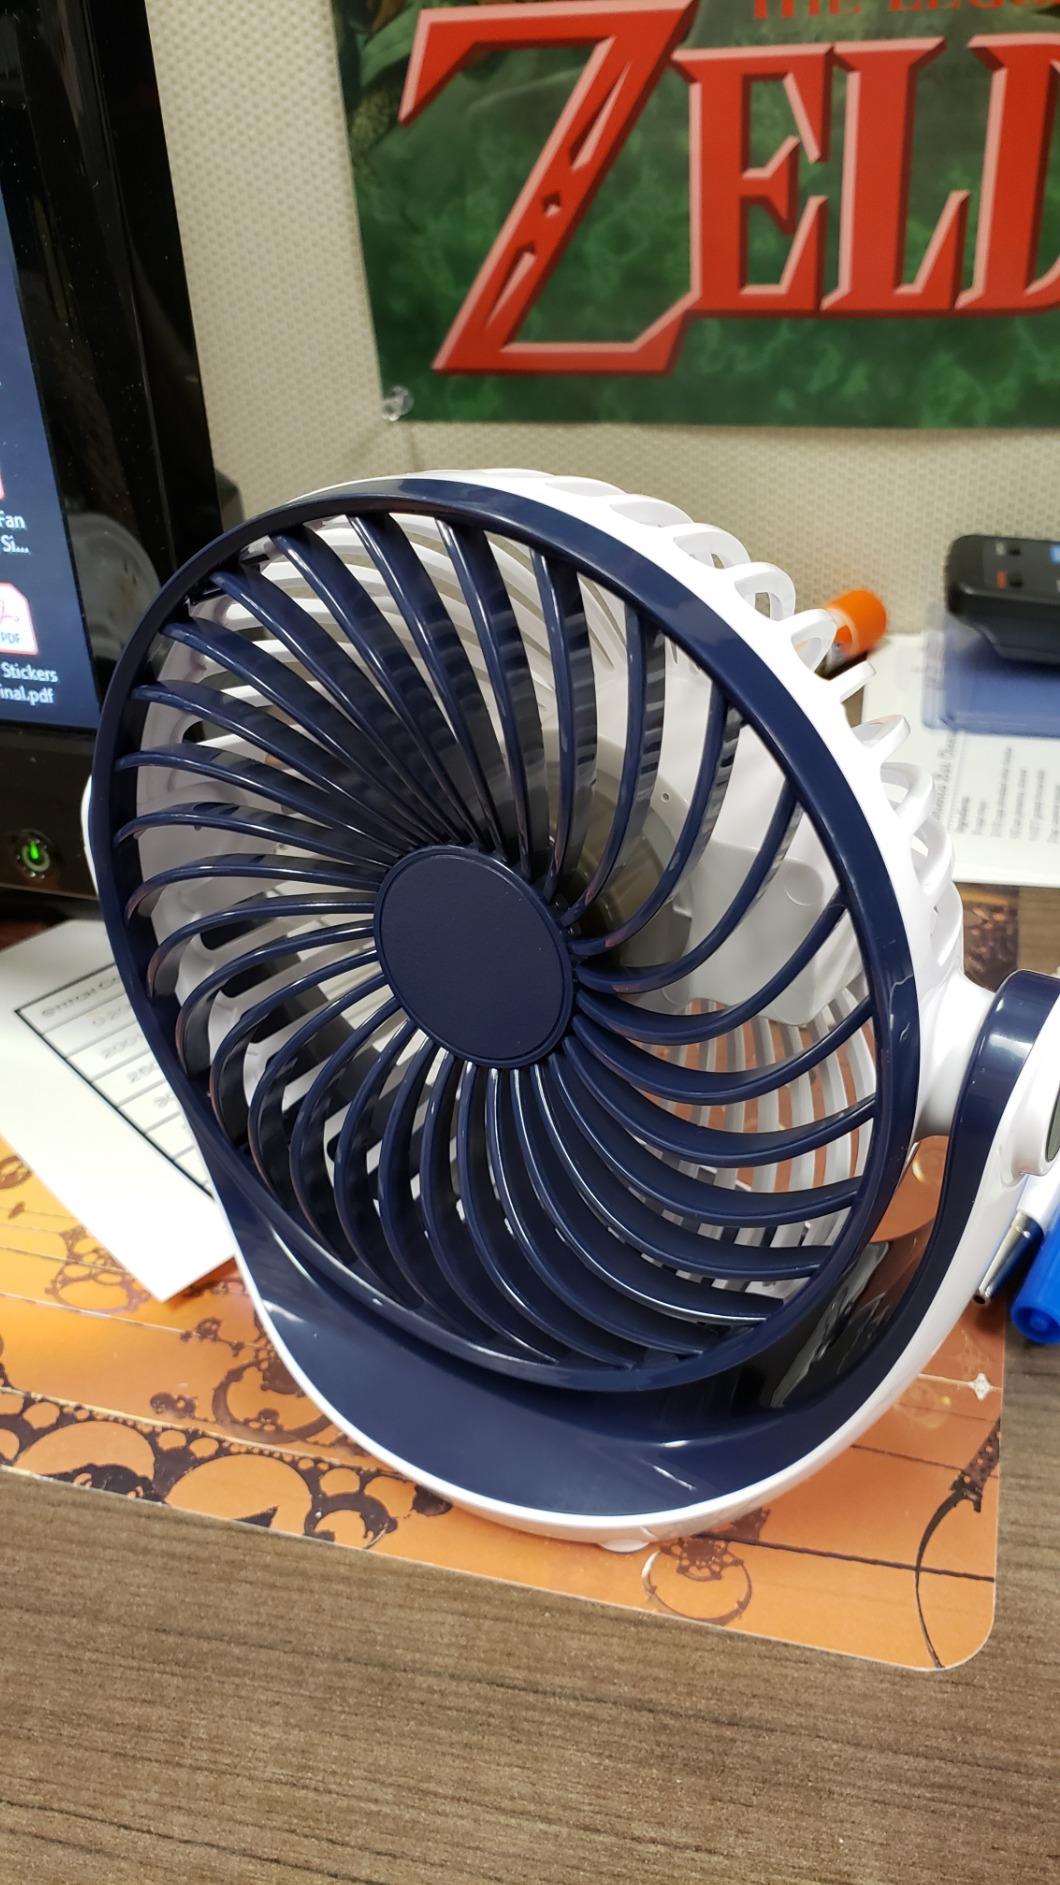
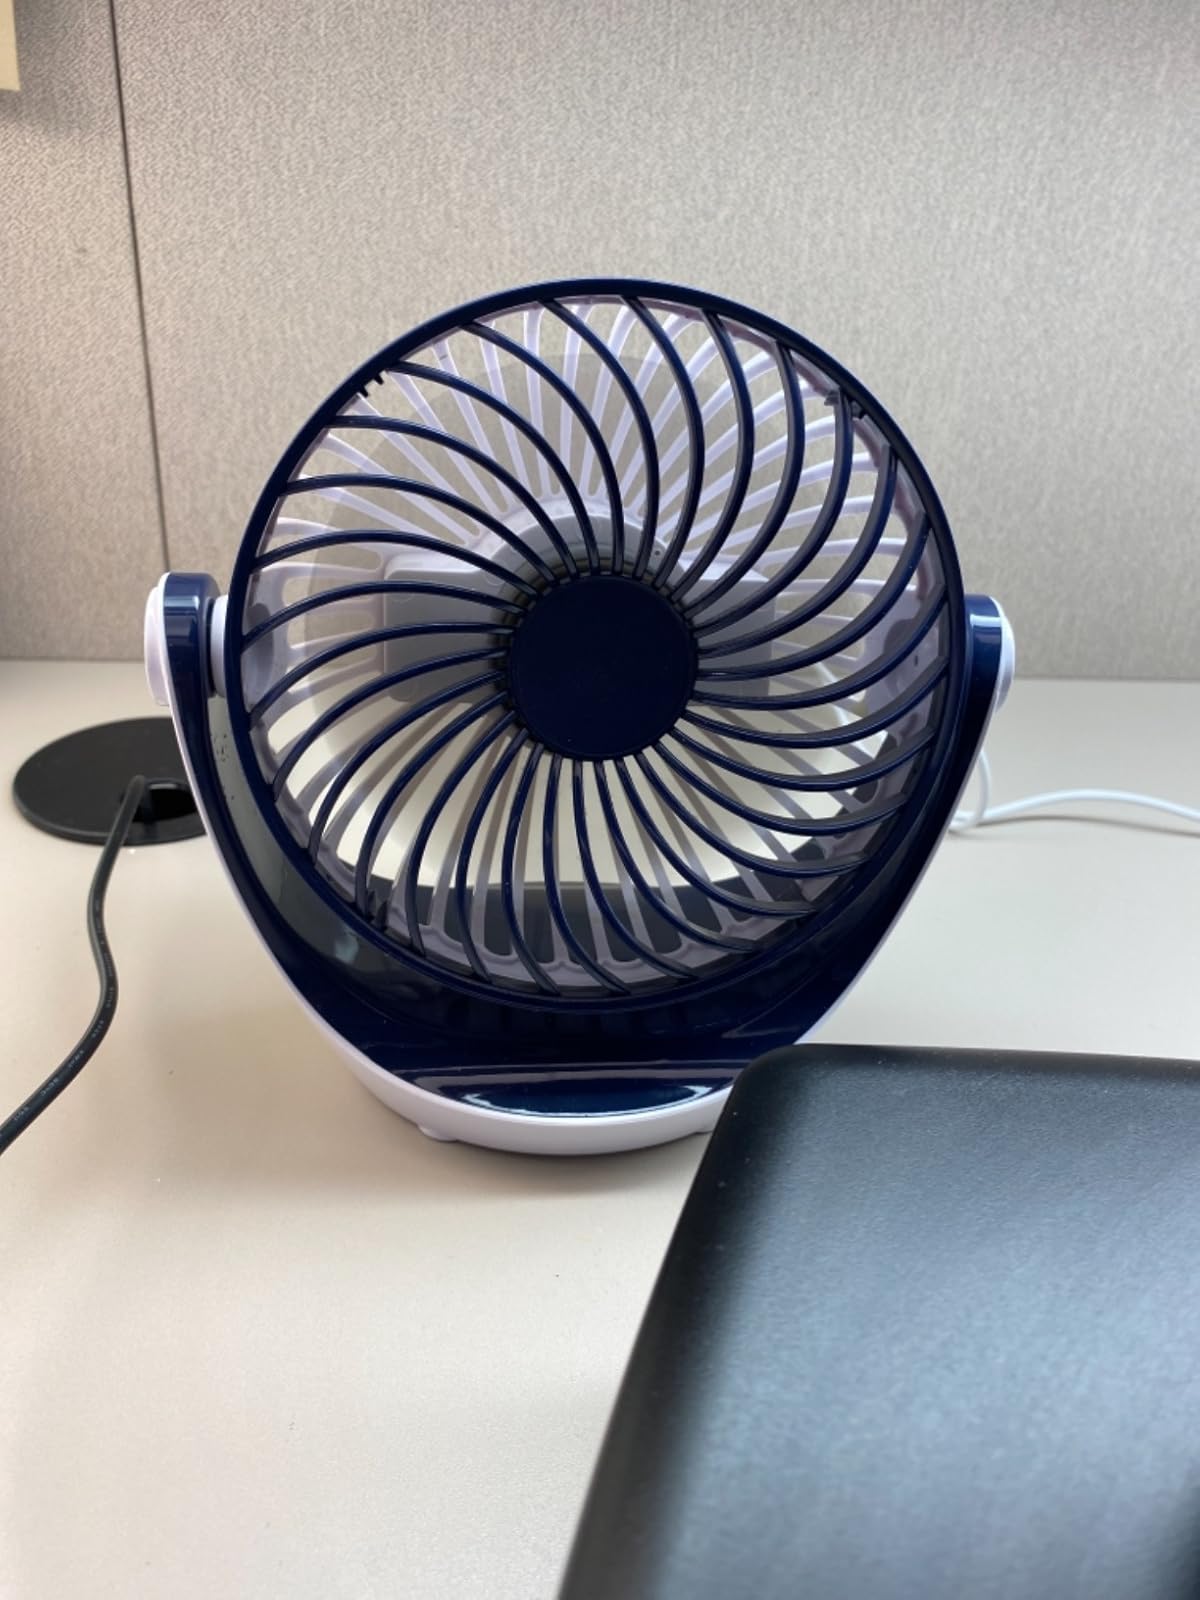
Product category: fan
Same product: yes